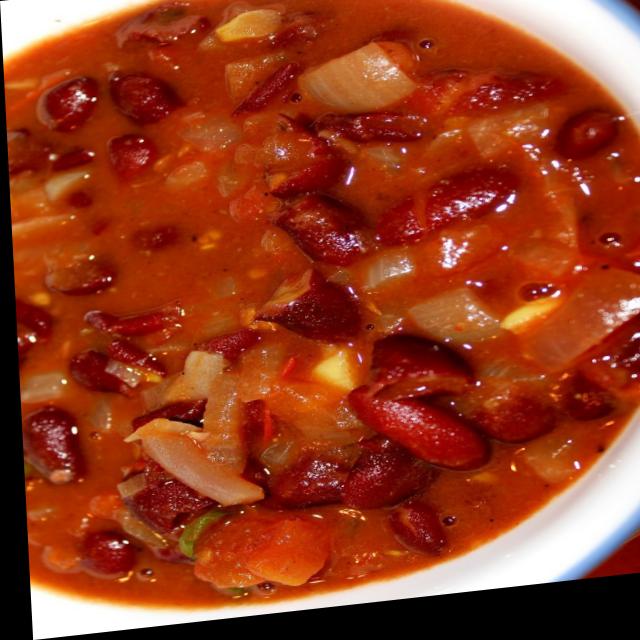
Dish: rajma_curry